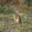
Label: rabbit